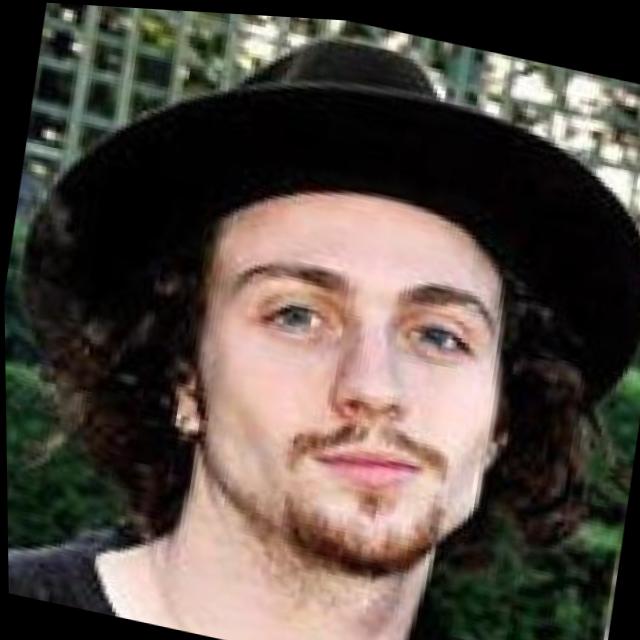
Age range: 21-44